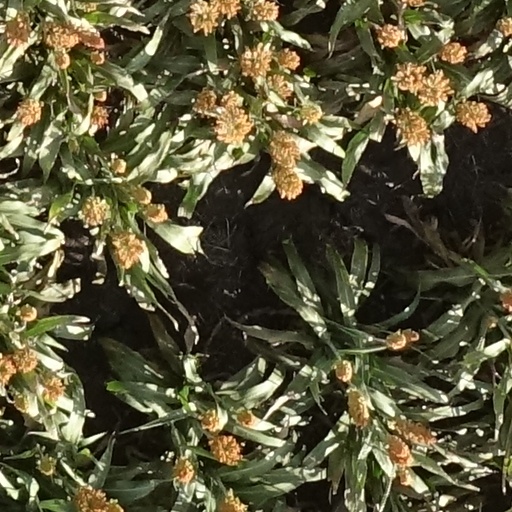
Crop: sorghum